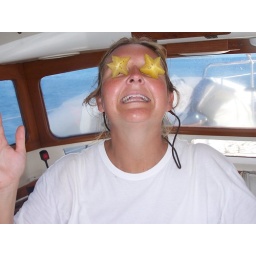
goofing around on the boat with starfruit, 4 fruits for $1